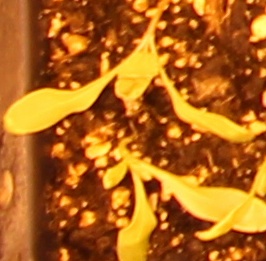
Label: Sugar beet